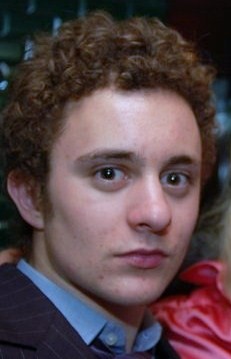
เอ็ดเวิร์ด วินด์เซอร์ ลอร์ดดาวน์แพทริก

| name = เอ็ดเวิร์ด วินด์เซอร์
| honorific_suffix = ลอร์ดแห่งดาวน์แพทริก
| image =File:Lord Downpatrick.jpg
| native_name = เอ็ดเวิร์ด เอ็ดมุนต์ แม็กซิมิเลียน จอร์จ วินด์เซอร์
| birth_place = โรงพยาบาลเซนต์แมรี กรุงลอนดอน ประเทศอังกฤษ
| father = จอร์จ วินด์เซอร์ เอิร์ลแห่งเซนต์แอนดรูว์
| mother = ซิลเวนา โทมาเซลลี
เอ็ดเวิร์ด วินด์เซอร์ ลอร์ดแห่งดาวน์แพทริก () เกิดเมื่อวันที่ 2 ธันวาคม ค.ศ. 1988 เป็นโอรสคนใหญ่ใน จอร์จ วินด์เซอร์ เอิร์ลแห่งเซนต์แอนดรูว์ และ ซิลเวนา โทมาเซลลี เป็นพระนัดดาใน เจ้าชายเอ็ดเวิร์ด ดยุกแห่งเคนต์ พระปนัดดาใน เจ้าชายจอร์จ ดยุกแห่งเคนต์ พระญาติใน สมเด็จพระราชินีนาถเอลิซาเบธที่ 2 แห่งสหราชอาณาจักร รัชกาลปัจจุบัน เอ็ดเวิร์ดเติบโตมาในเคมบริดจ์ เขามีพระมารดาทูลหัวคือ ไดอานา เจ้าหญิงแห่งเวลส์ เขามีความสนิทกับ เจ้าหญิงเบียทริซแห่งยอร์ก เนื่องจากอายุรุ่นราวคราวเดียวกัน น้องสาวของเขาทั้ง 2 คนคือ เลดีมารีนา วินด์เซอร์ และ เลดีอาเมเลีย วินด์เซอร์ เป็นนางแบบมืออาชีพในวงการนางแบบสหราชอาณาจักร ด้านการศึกษาเขาเรียนเกี่ยวกับภาษาฝรั่งเศสและเยอรมัน และได้เป็นทหารหลังจบจากมหาวิทยาลัย แต่ก็ไม่ได้เต็มที่กับกิจการทหารมากนัก เนื่องจากเขาบาดเจ็บจากการเล่นรักบี้ ปัจจุบันเขาได้คิคค้นแบรด์เสื้อผ้าเกี่ยวกับการเดินป่าเป็นของตัวเอง
=== สิทธิในการสืบราชสันตติวงศ์ ===
จอร์จ วินด์เซอร์ เอิร์ลแห่งเซนต์แอนดรูว์ บิดาของเขา เคยถูกถอดออกจากลำดับการสืบราชสันตติวงศ์สหราชอาณาจักร|การสืบราชสันตติวงศ์แห่งสหราชอาณาจักรจากการสมรสกับหญิงคริสตัง ถือเป็นการละเมิดพระราชบัญญัติว่าด้วยการสืบราชสันตติวงศ์ ค.ศ. 1701 อย่างไรก็ตามแคเทอริน ดัชเชสแห่งเคนต์ ย่าของเขาก็เปลี่ยนไปเข้ารีตนิกายโรมันคาทอลิกในปี ค.ศ. 1994 ซึ่งเจ้าชายเอ็ดเวิร์ด ดยุกแห่งเคนต์ ปู่ของเขามิได้ถูกถอดถอนจากลำดับการสืบราชสมบัติ เพราะการเปลี่ยนนิกายของดัชเชสแห่งเคนต์นั้นเกิดขึ้นภายหลังการเสกสมรสในปี ค.ศ. 1961 แต่ต่อมาลอร์ดนิโคลัส วินด์เซอร์ อาของเขาได้เปลี่ยนไปนับถือนิกายโรมันคาทอลิกในปี ค.ศ. 2001 จึงถูกถอดออกจากการสืบราชสันตติวงศ์ไปอีกคน
ครั้นเมื่อมีการออกพระราชบัญญัติว่าด้วยการสืบราชสันตติวงศ์ ค.ศ. 2013 () ซึ่งเป็นกฎหมายฉบับใหม่ ทำให้เอิร์ลแห่งเซนต์แอนดรูว์ มีชื่ออยู่ในการสืบราชสมบัติอีกครั้ง แต่ตัวของเขา และ เลดีมารีนา วินด์เซอร์ ยังยืนยันศรัทธาที่มีต่อนิกายโรมันคาทอลิกและยอมละทิ้งสิทธิในการสืบราชสันตติวงศ์ ด้วยเหตุนี้เลดีอาเมเลียจึงเป็นทายาทเพียงคนเดียวที่ยังอยู่ในลำดับการสืบราชบัลลังก์ ปัจจุบันเลดีอาเมเลีย วินด์เซอร์ อยู่ในลำดับการสืบราชสันตติวงศ์สหราชอาณาจักร#ลำดับการสืบราชสันตติวงศ์|ลำดับที่ 43 ในการสืบราชบัลลังก์ของสหราชอาณาจักรต่อจากบิดา
== อ้างอิง ==
* TwentyMileClub. "Founder of FIDIR: Eddy Downpatrick – Twenty Mile Club".
* "Q&A Lord Eddy Downpatrick Founder of FIDIR - The Luxury Editor". 15 January 2018.
* "Lord Eddy Downpatrick: The royal family has been hiding this serious hottie". www.news.com.au.
* "Scotland's on the cusp of a fashion renaissance". 12 April 2018.
หมวดหมู่:ราชวงศ์วินด์เซอร์
หมวดหมู่:ชาวอังกฤษเชื้อสายออสเตรีย
หมวดหมู่:ชาวอังกฤษเชื้อสายเยอรมัน
หมวดหมู่:ชาวอังกฤษเชื้อสายรัสเซีย
หมวดหมู่:ชาวอังกฤษเชื้อสายฝรั่งเศส
หมวดหมู่:ชาวอังกฤษเชื้อสายอิตาลี